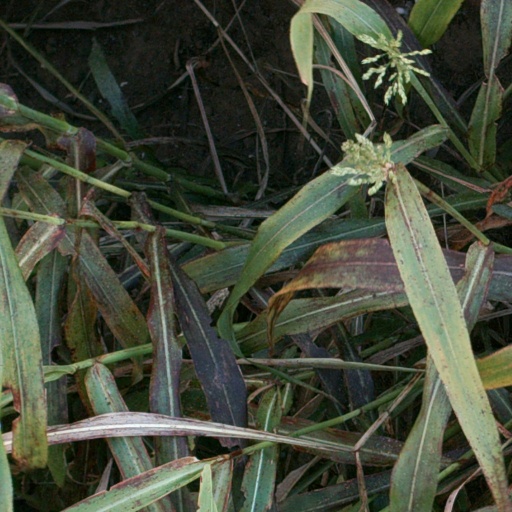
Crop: sorghum